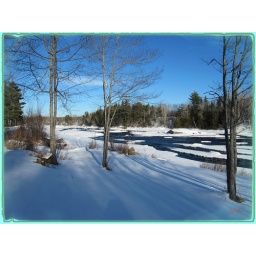
This is a beautiful salmon river near Bathurst NB